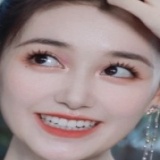
diễn viên Tưởng Y Y